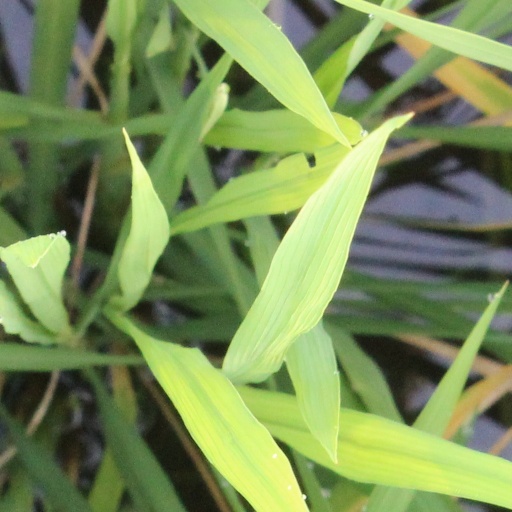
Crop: rice